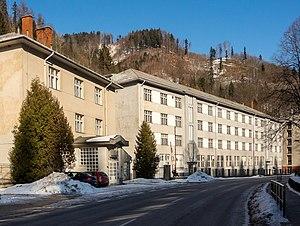
Harmanec, est un village de Slovaquie situé dans la région de Banská Bystrica.